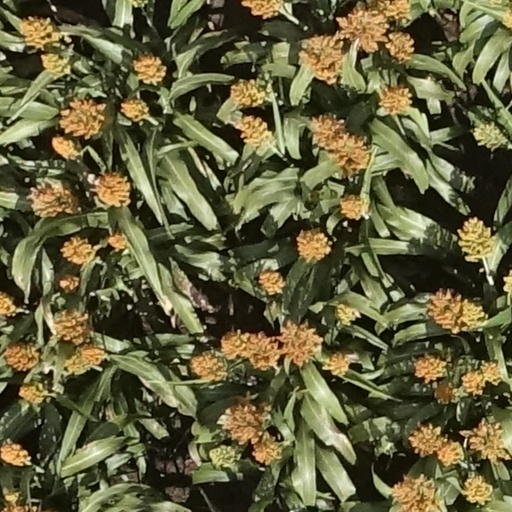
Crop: sorghum